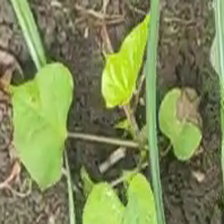
Weed species: Obscure_morning _glory(Ipomoea obscura)